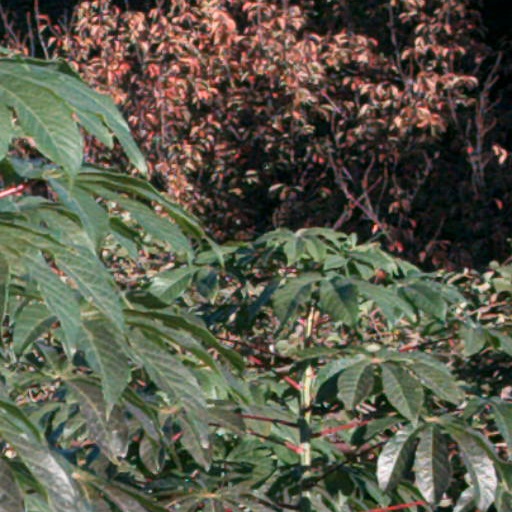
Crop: cassava